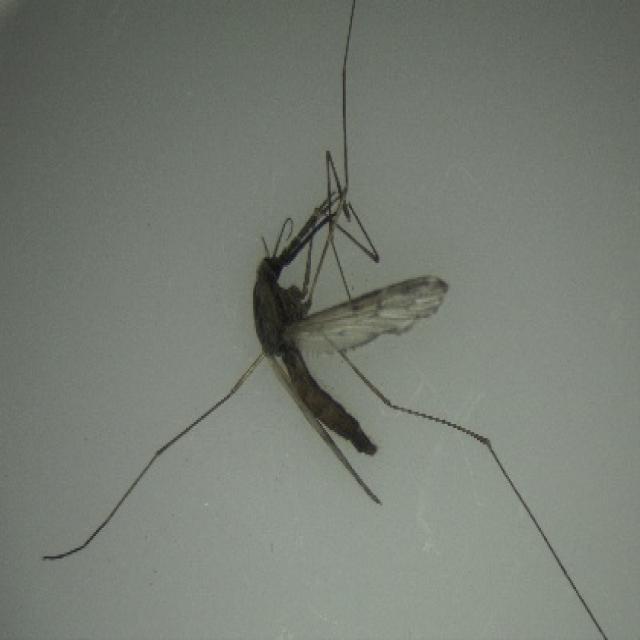
Species: anopheles_sinensis